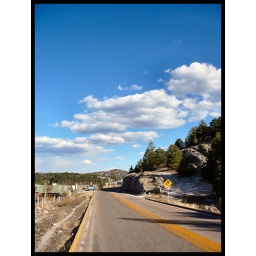
clouds in the sky of creel